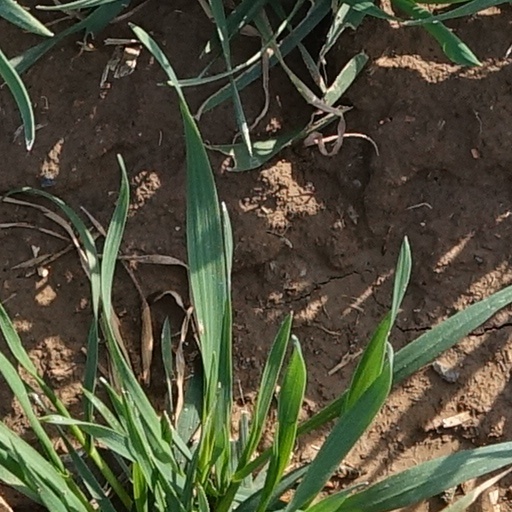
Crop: wheat